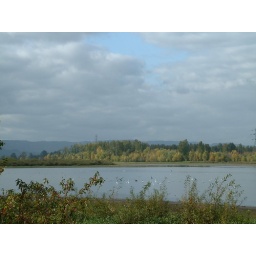
birds in Bybee lake